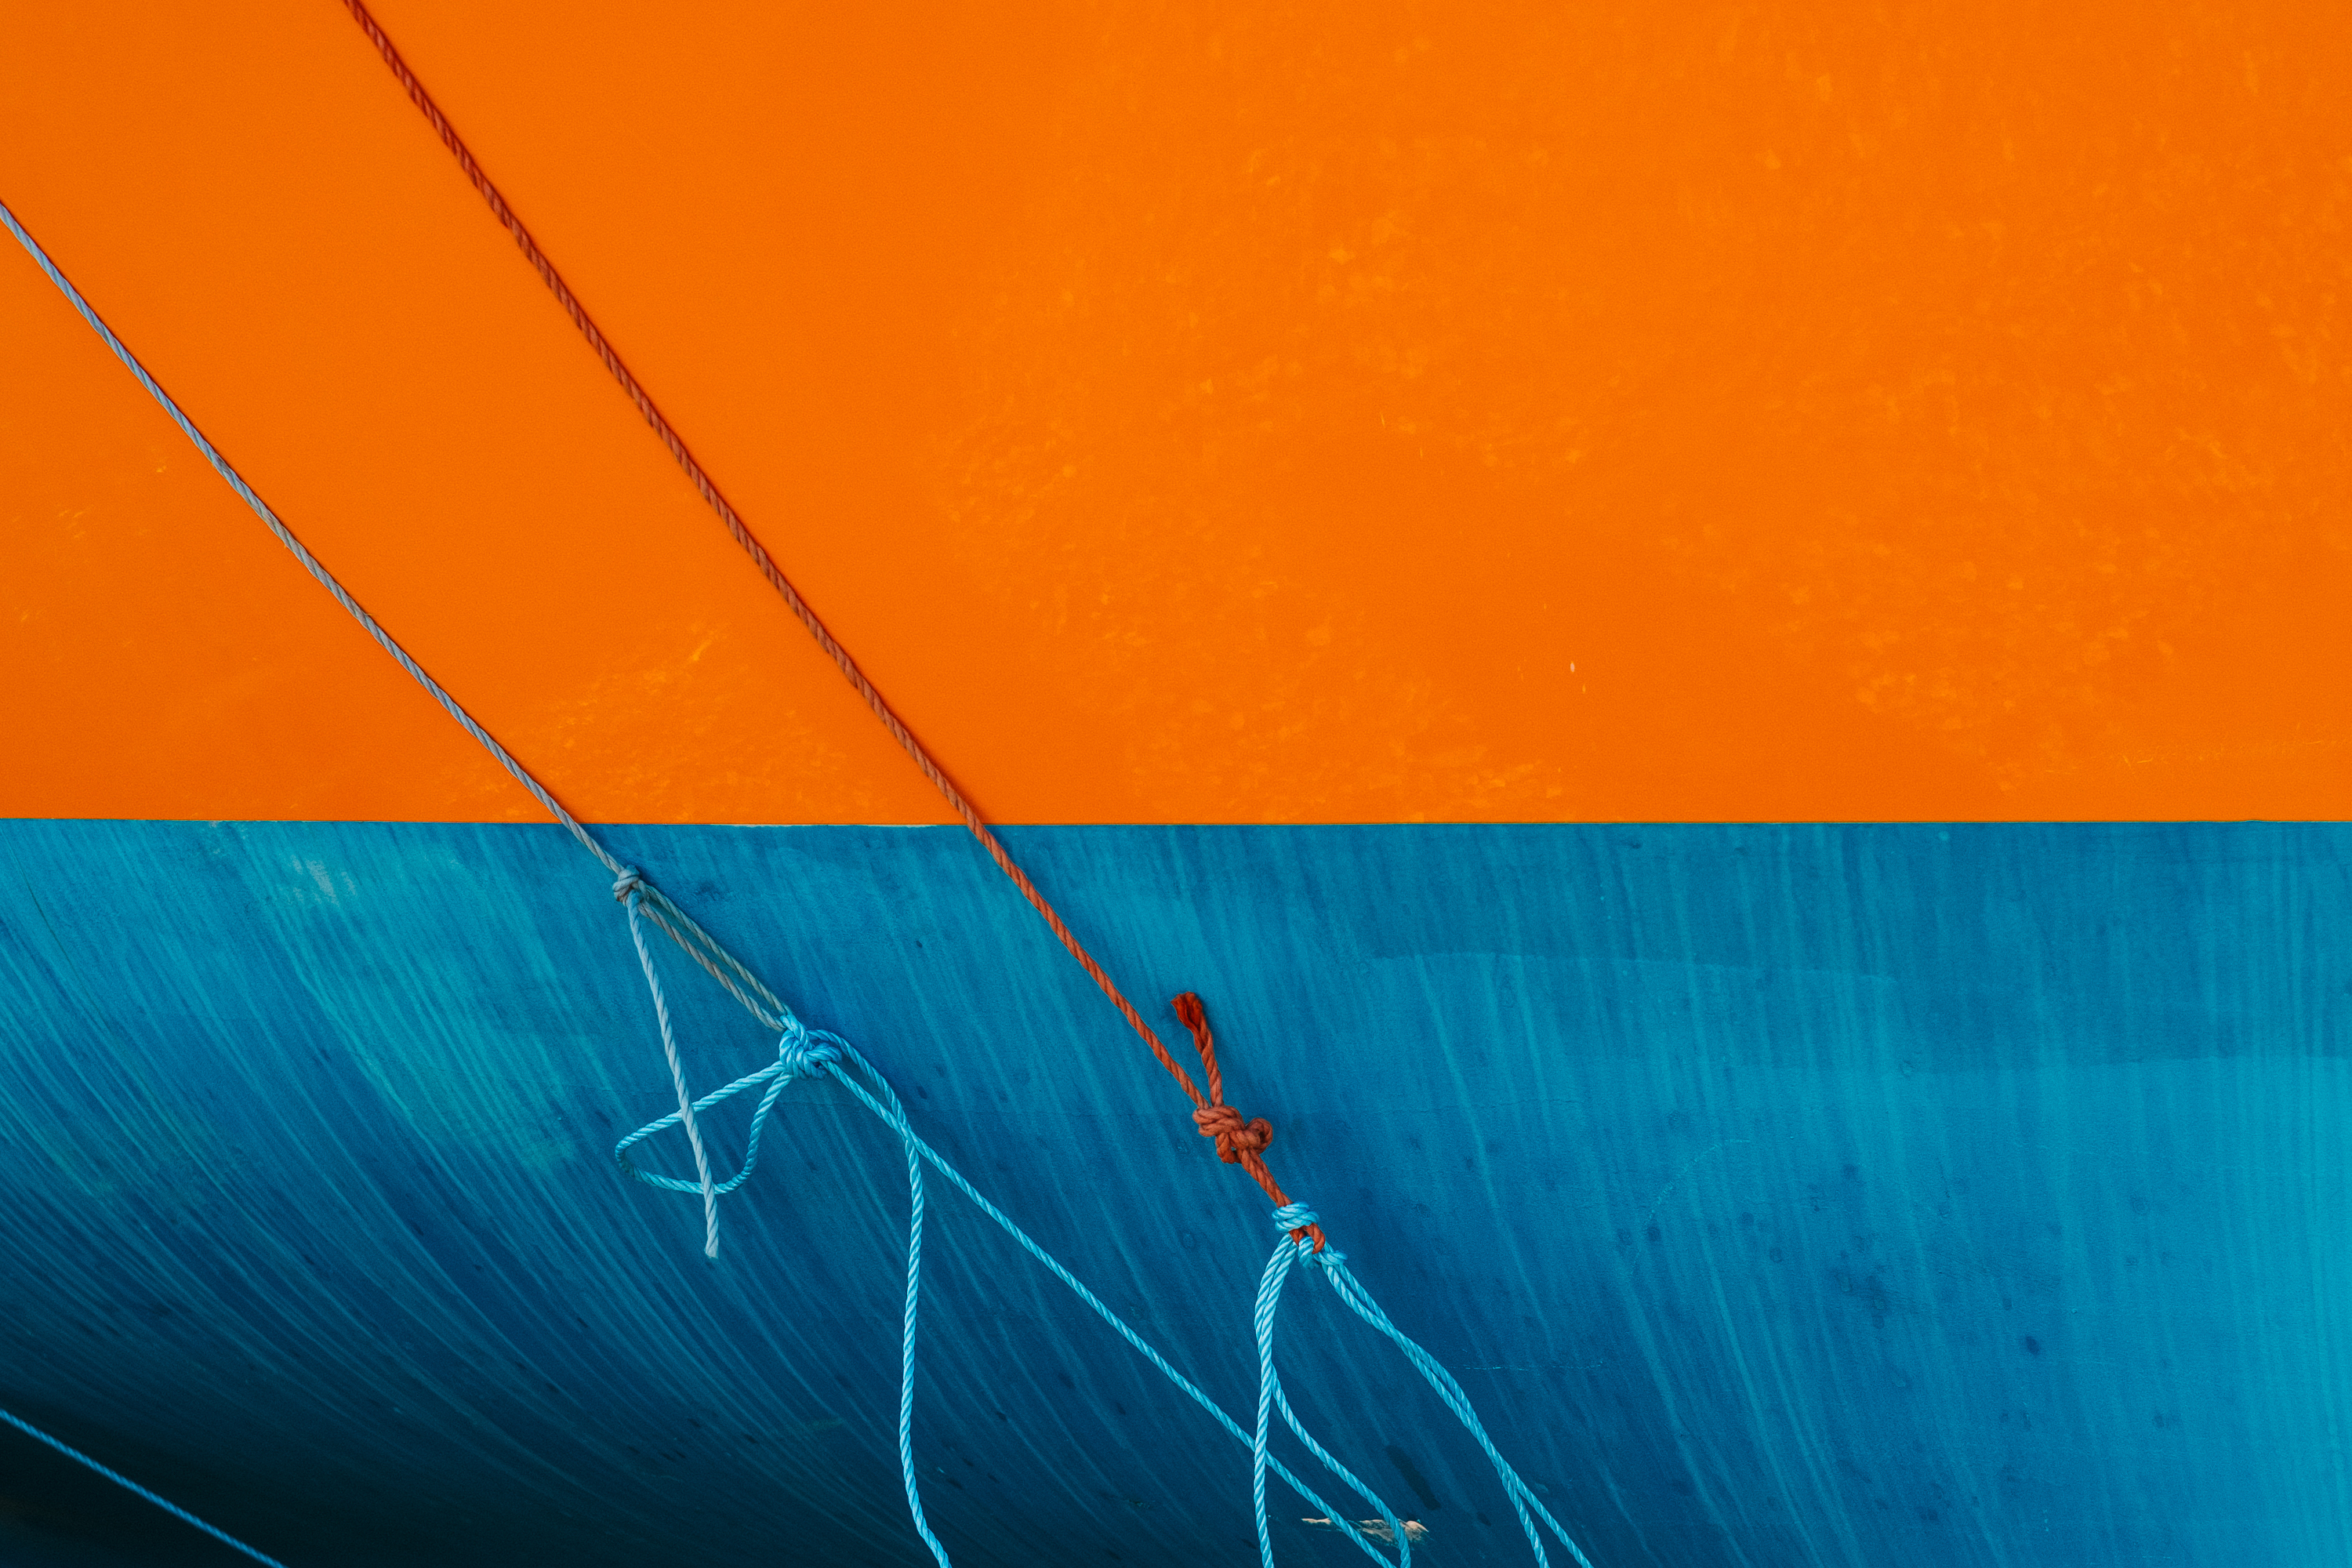
rope, wing, light, sky, sunlight, wave, line, reflection, color, blue, colorful, circle, hull, bright, shape, macro photography, bot, atmosphere of earth